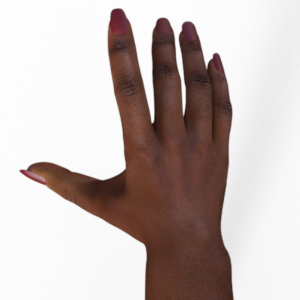
Label: paper